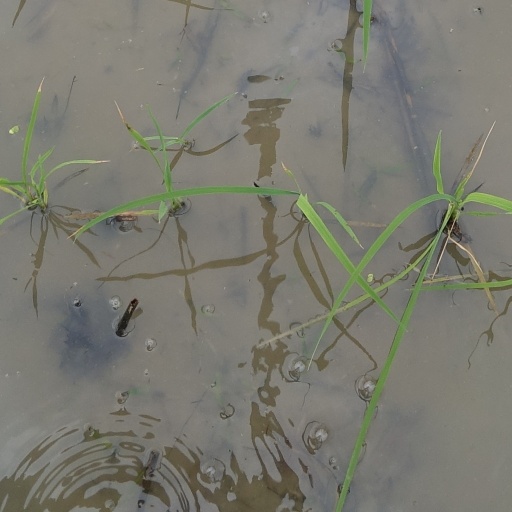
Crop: rice